Falcão (singer)

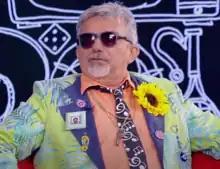
Falcão in May 2019 on Tom Cavalcante's television show, on Multishow

Marcondes Falcão Maia (born September 16, 1957), better known by his stage name Falcão, is a singer-songwriter, actor, television presenter, and humorist. Recording on "brega" and comedy rock genres, Falcão has already released nine studio albums, and popular songs "I'm Not Dog No", "Black People Car", "Holiday Foi Muito", "Homem é Homem" and "I Love You Tonight."